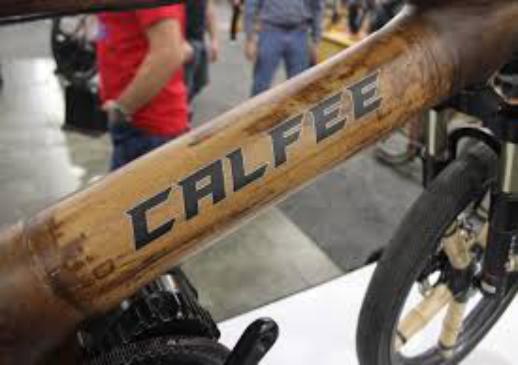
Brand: calfee design
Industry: Food